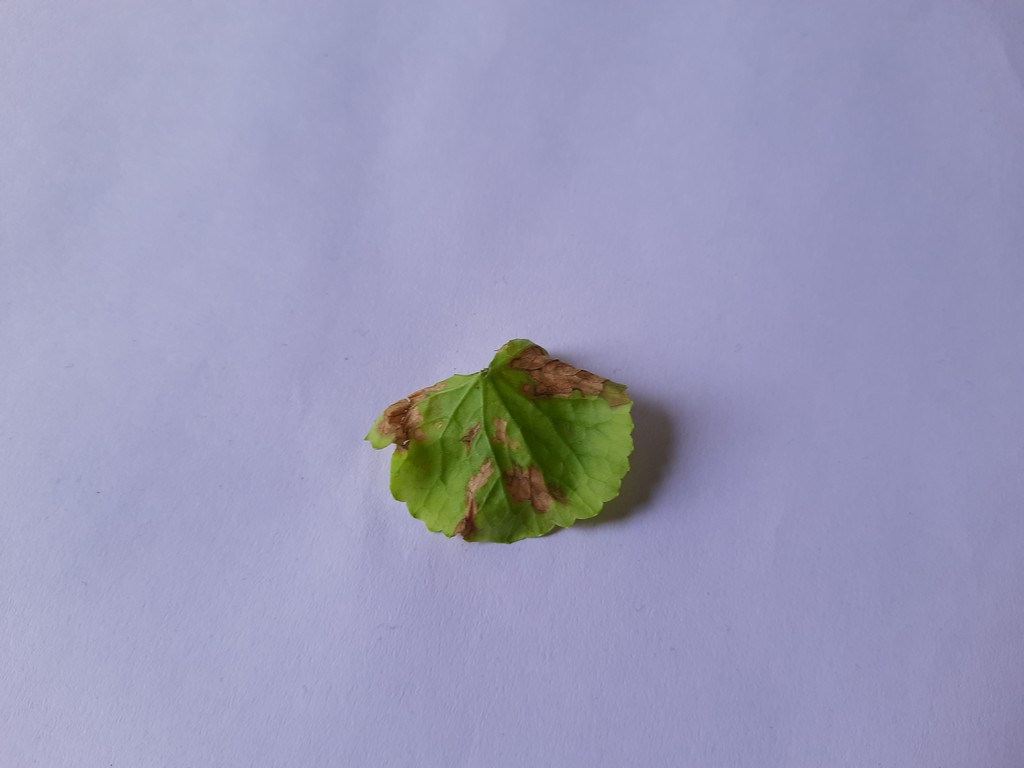
Label: Unhealthy